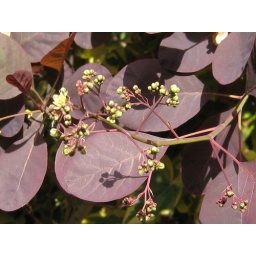
I've got the hang of pruning this enthusiastic plant so that it flowers as well as staying within bounds.